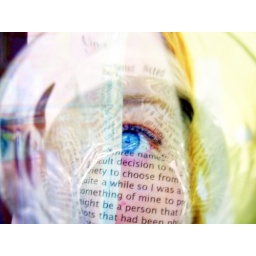
Written in a glass of water